Cultural depictions of elephants

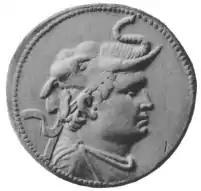
Elephant scalp worn by Demetrius I of Bactria (205–171 BC), founder of the Indo-Greek Kingdom, as a symbol of his conquest.

Elephants have been depicted in mythology, symbolism and popular culture. They are both revered in religion and respected for their prowess in war. They also have negative connotations such as being a symbol for an unnecessary burden. Ever since the Stone Age, when elephants were represented by ancient petroglyphs and cave art, they have been portrayed in various forms of art, including pictures, sculptures, music, film, and even architecture.